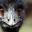
Label: bird